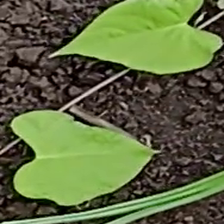
Weed species: Obscure_morning _glory(Ipomoea obscura)